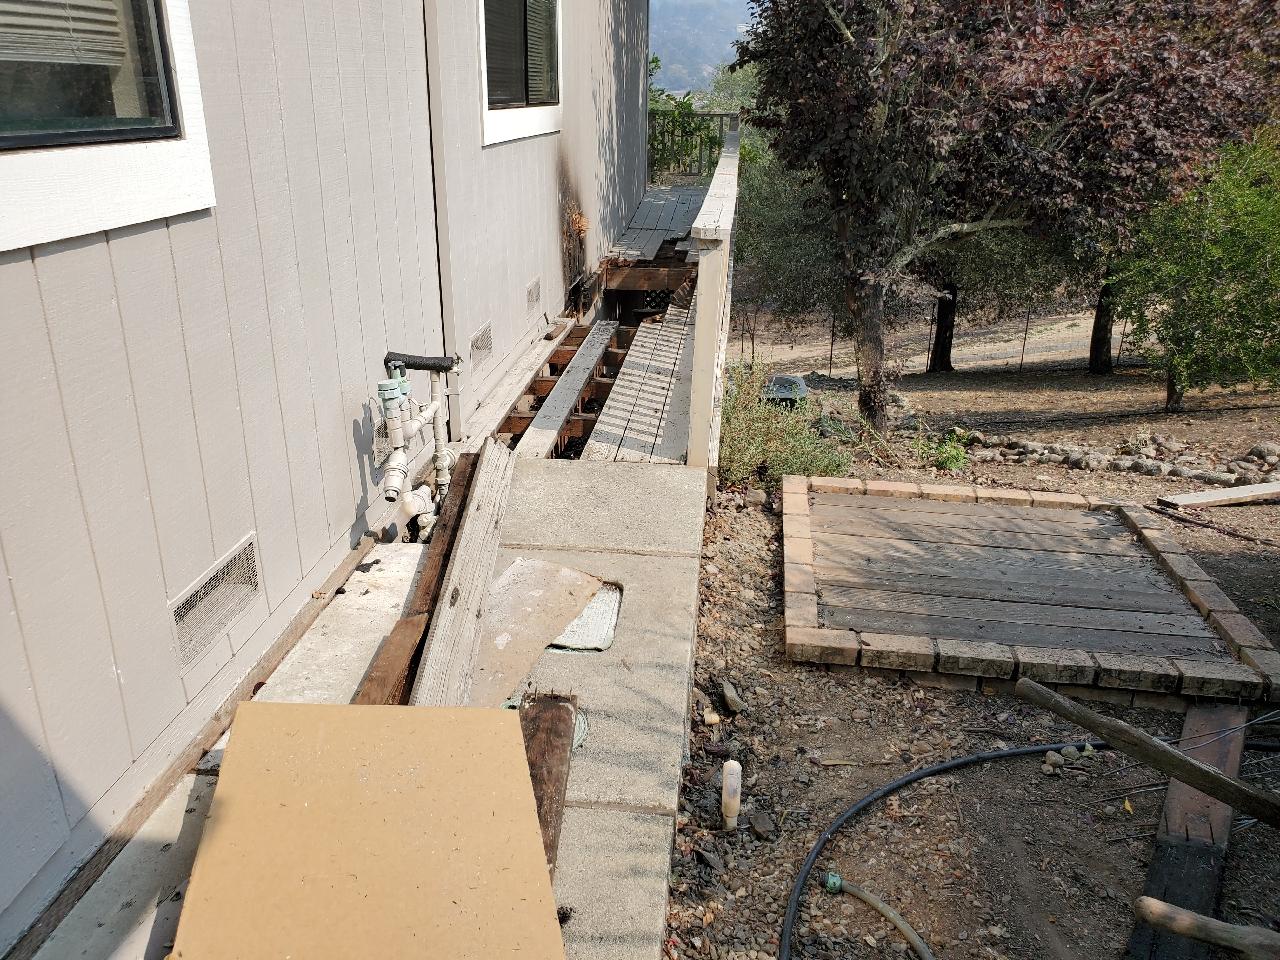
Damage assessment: affected